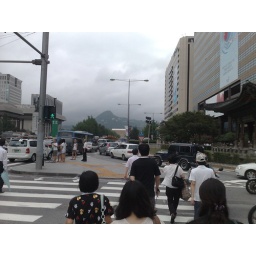
Seoul can be a nerve-wracking city in which to cross the road - I prefer to use the subways wherever possible!